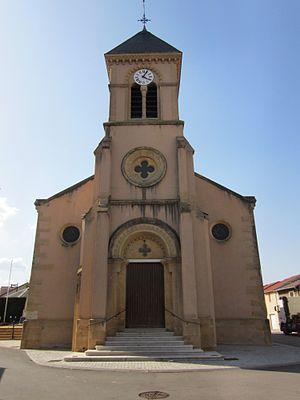
Hauconcourt est une commune française située dans le département de la Moselle, en région Grand Est.